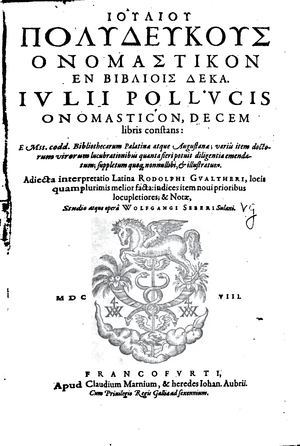
Julius Pollux ou Julius Polydeukès est un philologue et rhéteur du IIᵉ siècle, né à Naucratis en Égypte.